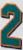
Number: 2